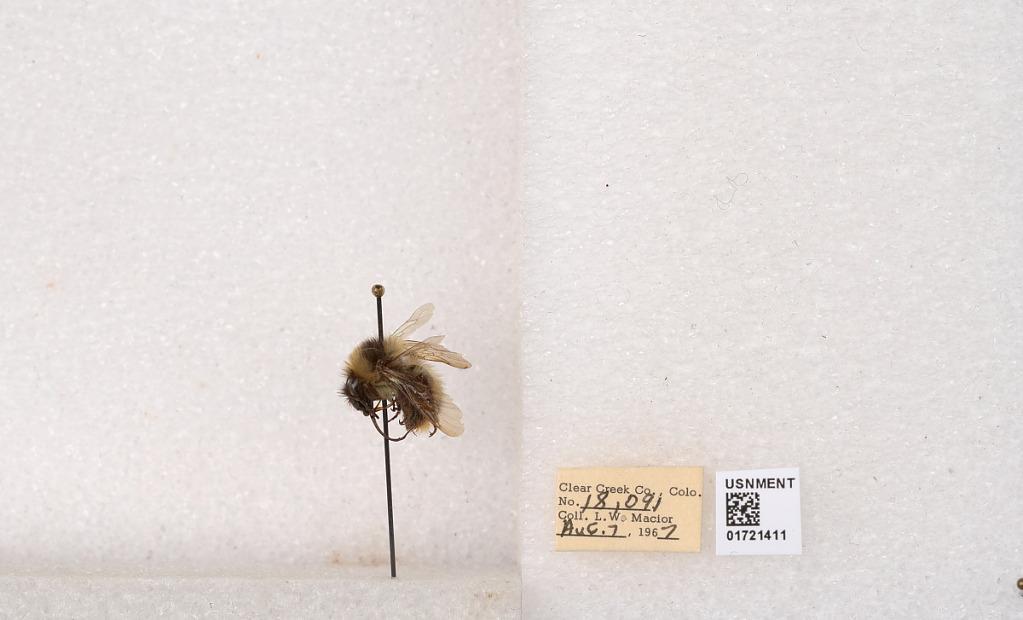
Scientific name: Bombus kirbyellus
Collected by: L. Macior
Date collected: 1967-8-7
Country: United States
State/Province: Colorado
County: Clear Creek
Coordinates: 39.6891, -105.644